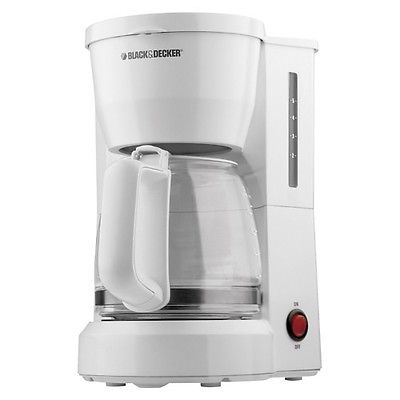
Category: coffee maker